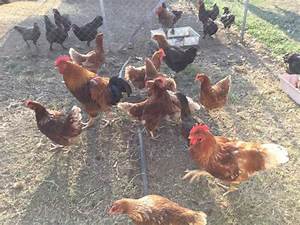
Label: gallina